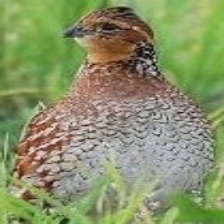
Species: MASKED BOBWHITE
Scientific name: COLINUS VIRGINIANUS RIDGWAYI
ImageNet parent category: quail